Elections in Republika Srpska

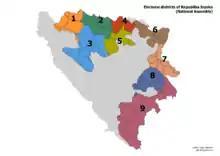
New electoral districts for National Assembly of Republika Srpska (2014)

In the 2014 general elections in Republika Srpska, the incumbent President Milorad Dodik was re-elected, running on a joint Alliance of Independent Social Democrats–Democratic People's Alliance–Socialist Party platform, whilst his Alliance of Independent Social Democrats remained the largest in the National Assembly.